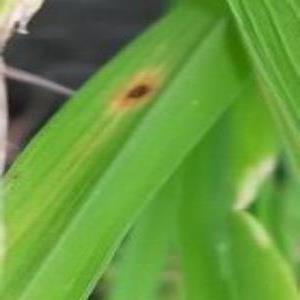
Disease: Brownspot